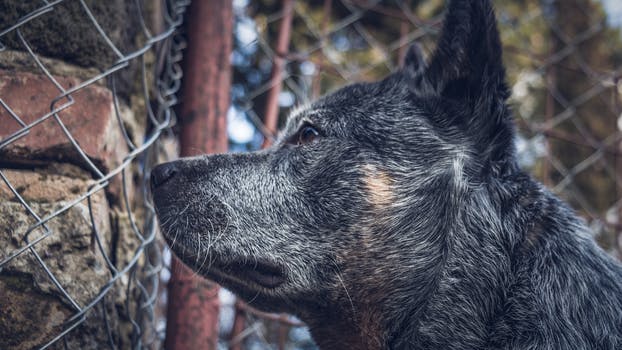
Label: No Watermark